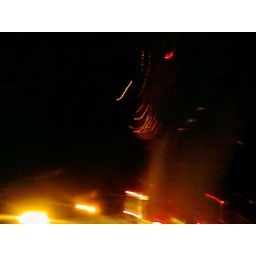
I had some fun deliberately waving my phone around and taking thesephotos of tail lights, traffic lights and street lights.